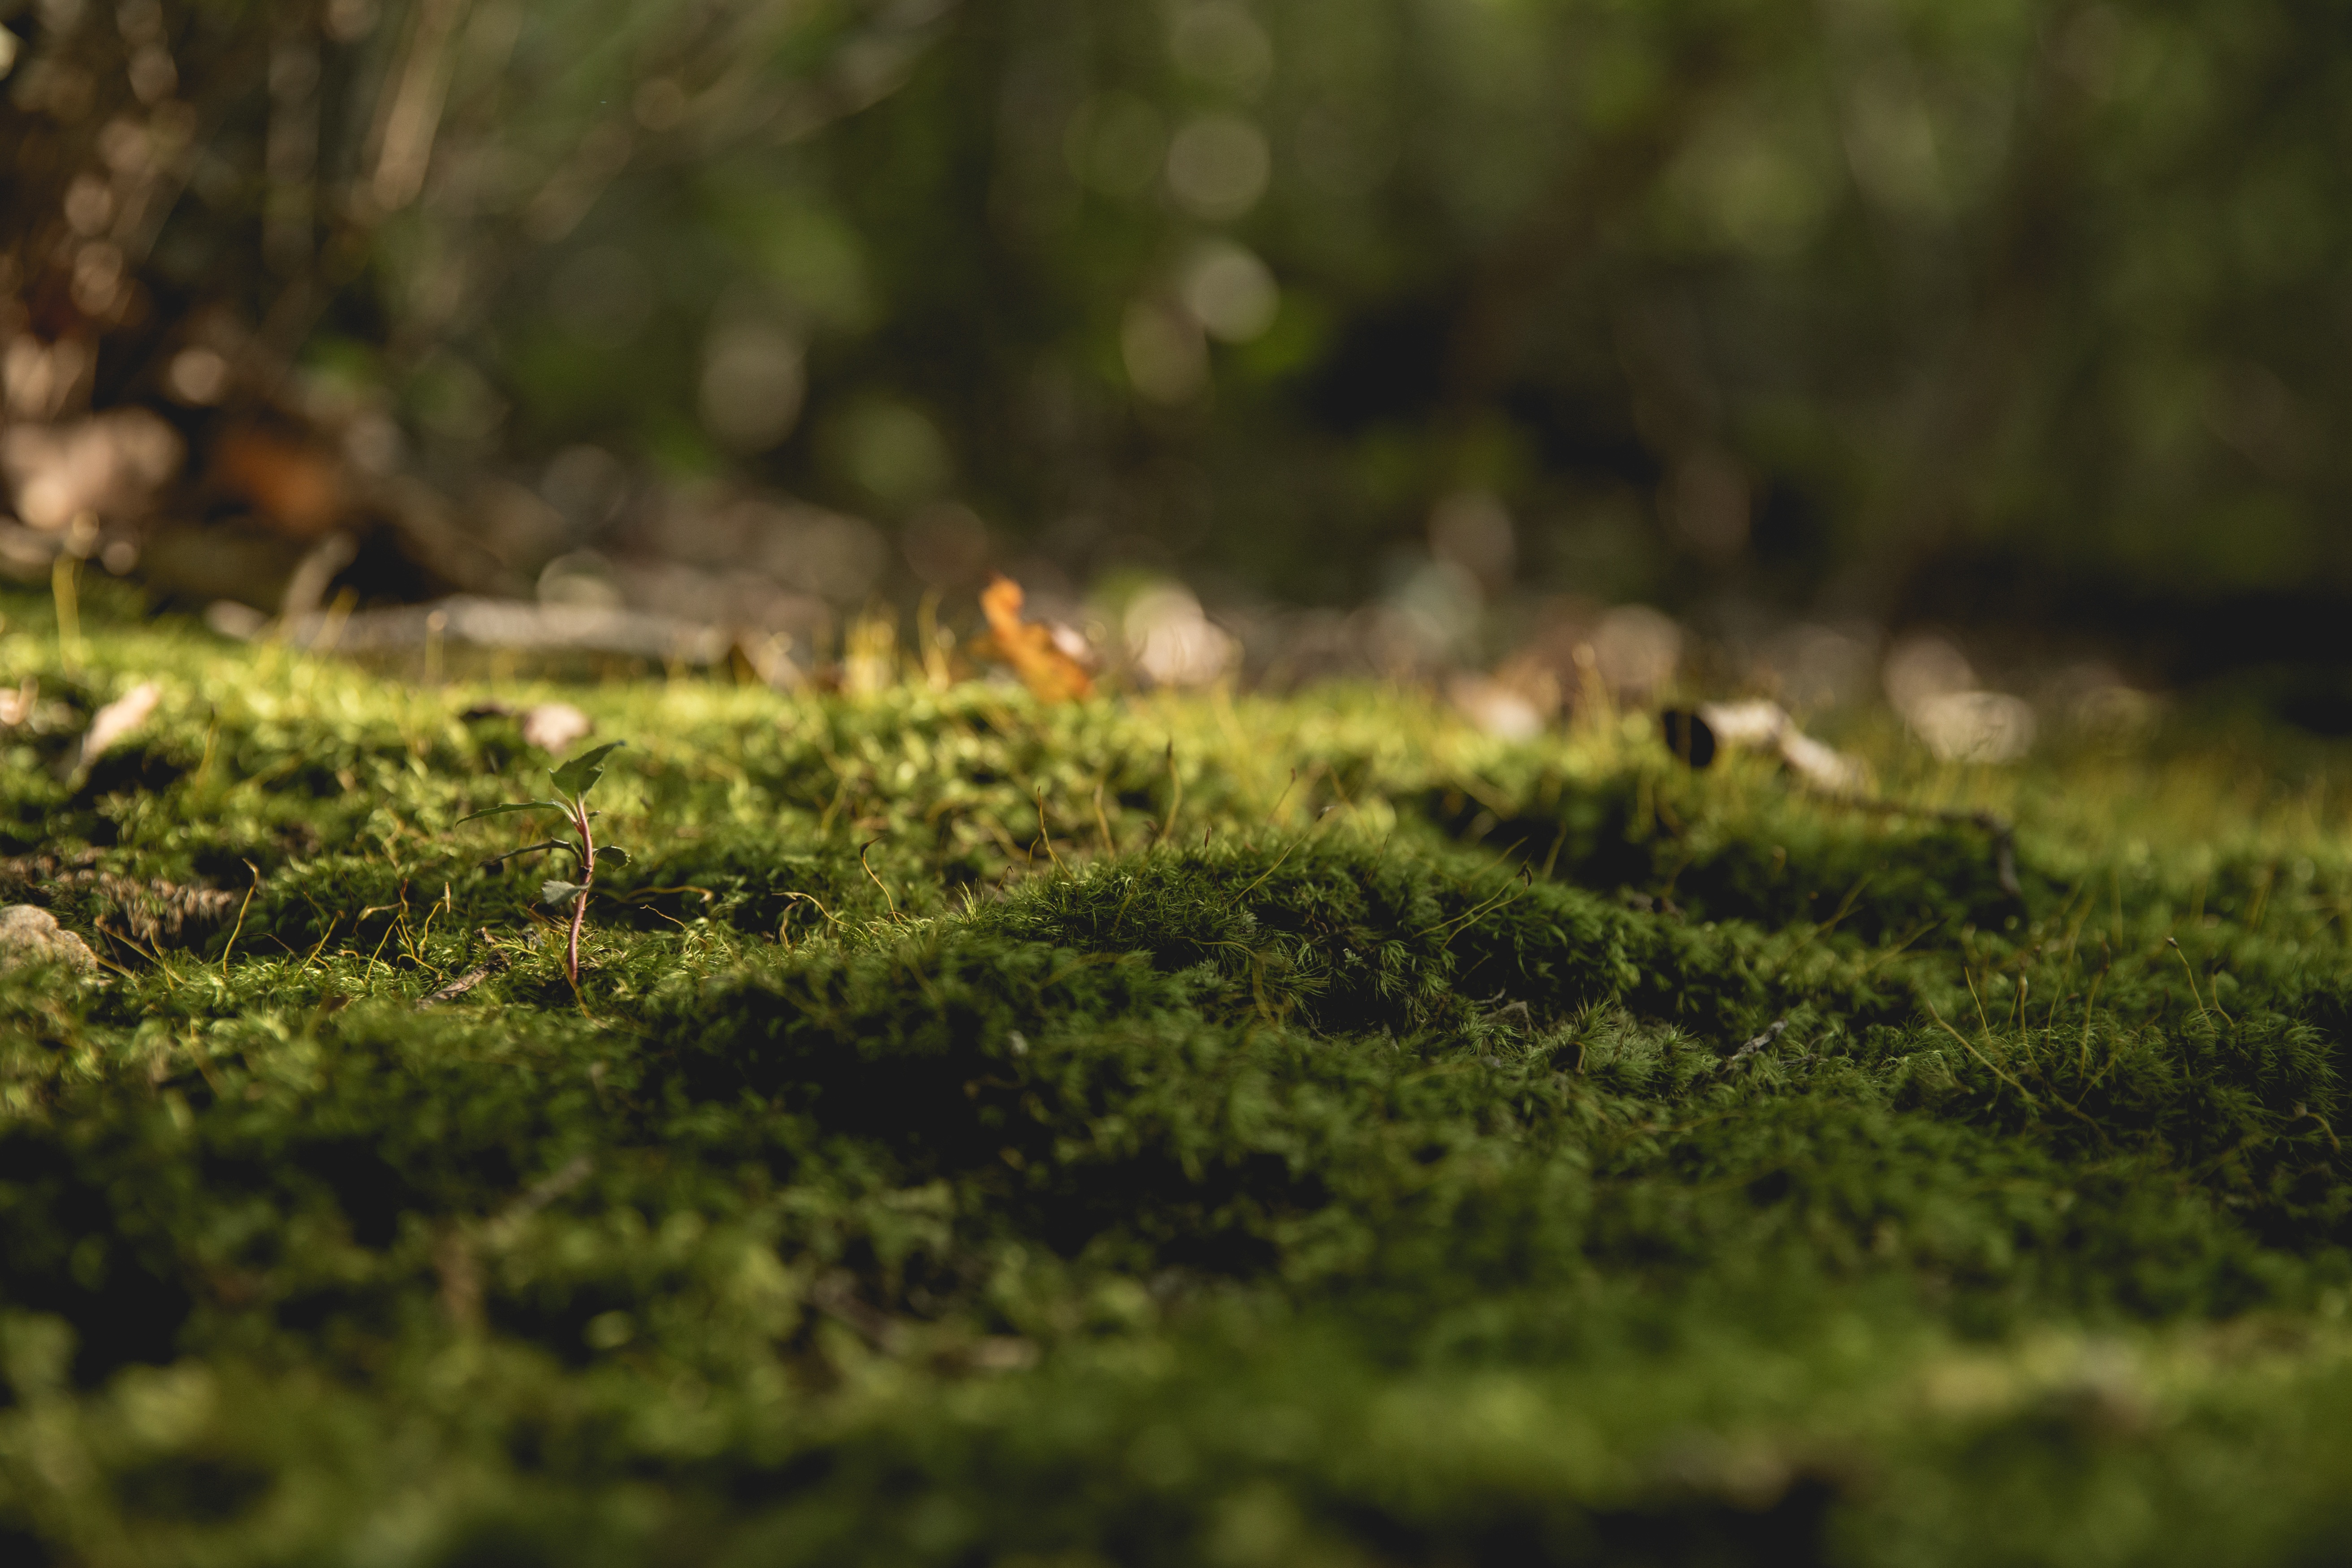
tree, nature, forest, grass, plant, lawn, sunlight, leaf, flower, moss, wildlife, green, jungle, autumn, soil, fauna, woodland, habitat, macro photography, natural environment, non vascular land plant